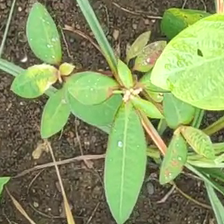
Weed species: Moti_dudhi(Euphorbia_geneculata_L)